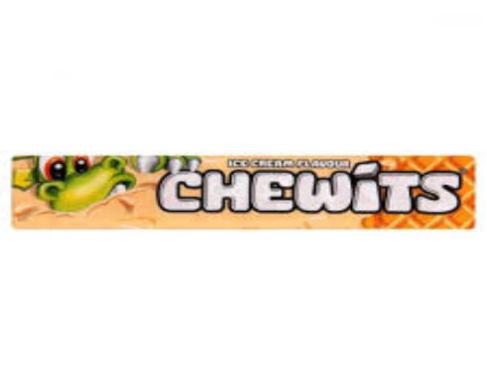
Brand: chewits
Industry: Food